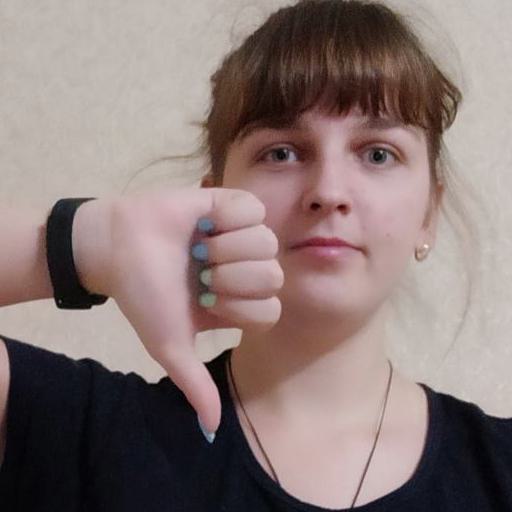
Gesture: dislike